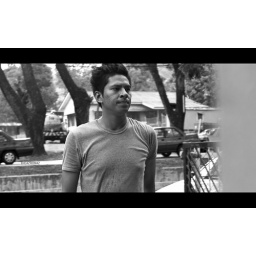
rent house in Kuantan- a man after clean his car